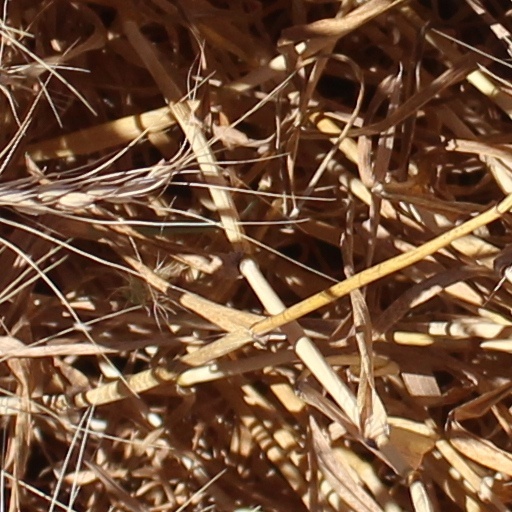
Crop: wheat